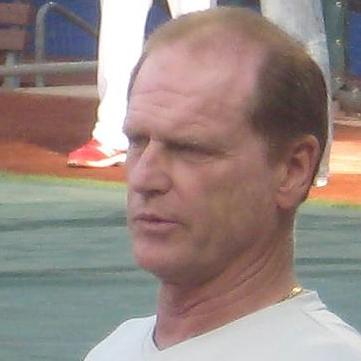
Age: 56